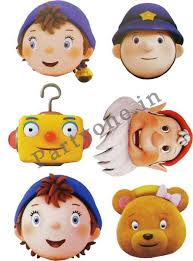
Portrait style: Cartoon Portrait